XELOVE-AM

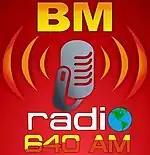
Logo with BM Radio

XEJUA-AM received its concession on June 22, 1992. It was owned by Multimedios executive Francisco Antonio González Sánchez and was known as Súper Estelar, Estéreo Recuerdo, and Milenio Radio.